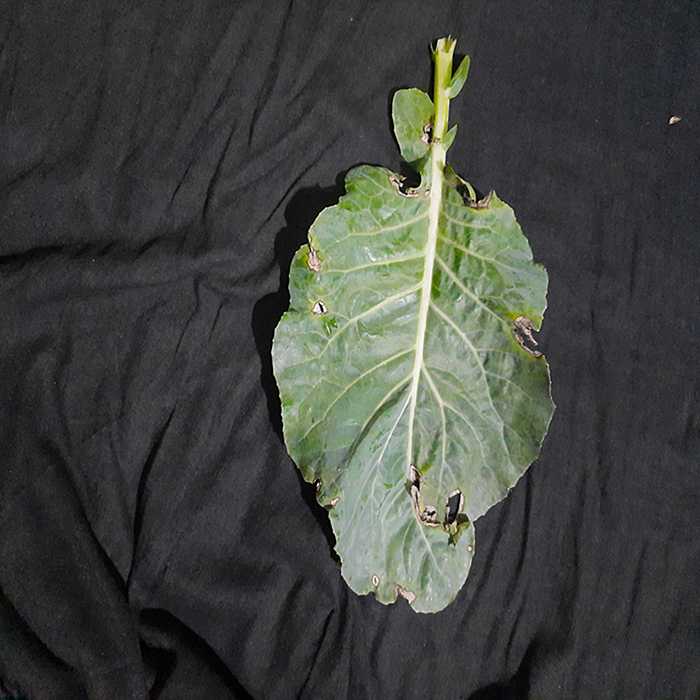
Plant: Cauliflower
Label: Downy mildew